Jefferson General Hospital

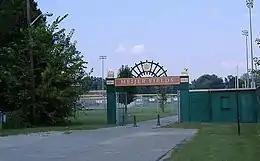
Meijer Fields, formerly Shannon Park, built above the Civil War cemetery

Throughout the period the hospital was in use, Dr. Middleton Goldsmith was its Chief Surgeon, assisted by Chief Nurse Mrs. Arbuckle. The executive office, the second command, was held by four different people. In total, 16,120 people were treated at the hospital. Those that died while in the hospital were buried down the hill, where Meijer Fields now lies.